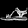
Label: Sandal